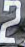
Number: 2